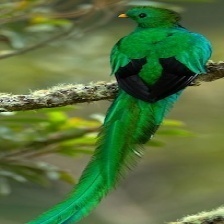
Species: QUETZAL
Scientific name: PHAROMACHRUS MOCINNO